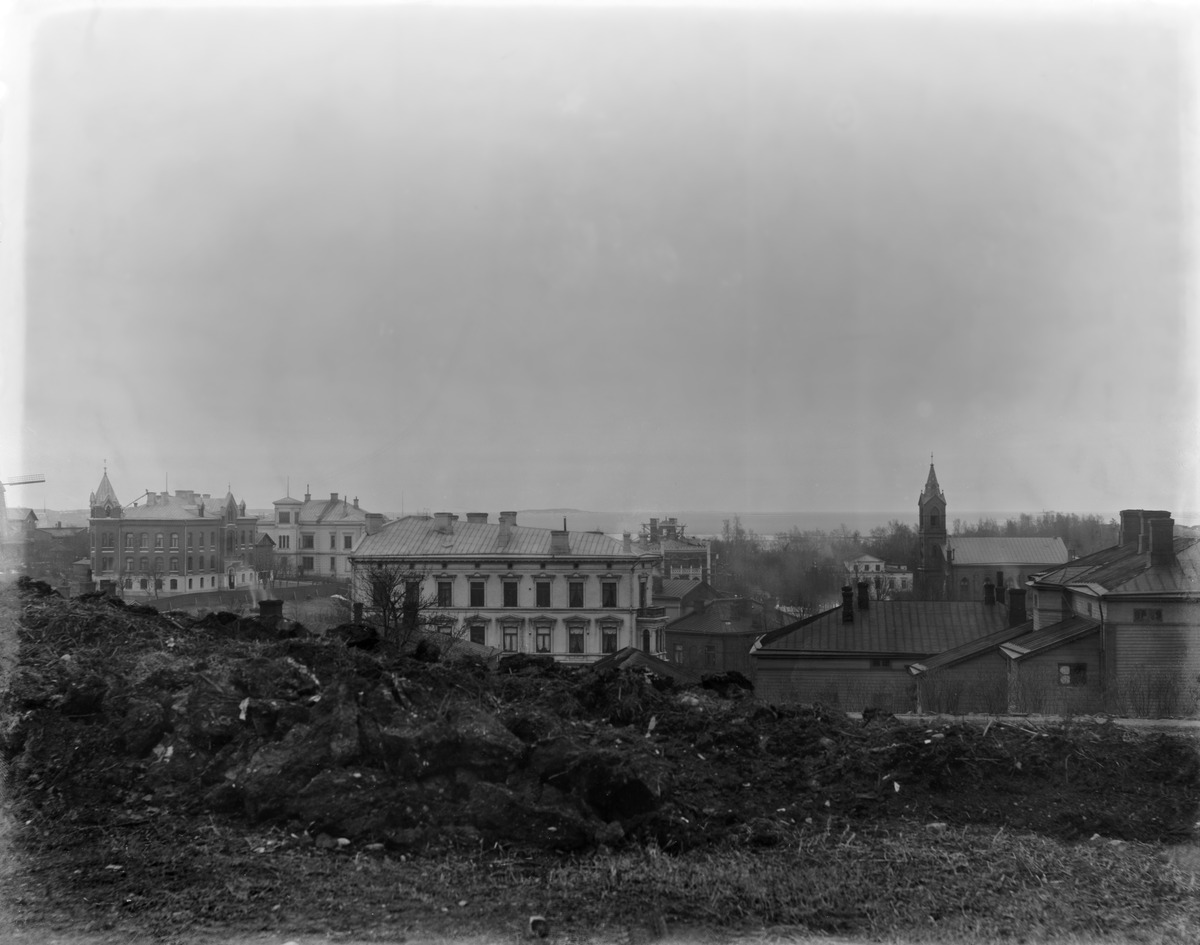
Näkymä Tähtitornin vuorelta etelään
sisällön kuvaus: Näkymä Tähtitornin vuorelta etelään.  Oikealla Tähtitorninkatu 8. Vasemmalla Myllytie 2 ja 1 Itäisessä Kaivopuistossa. Keskellä Muukalaiskatu 3 - Vuorimiehenkatu 4. Taustalla oikealla katolinen Pyhän Henrikin kirkko. mustavalkoinen
Ajankohta: kuvausaika 1895
Paikka: Suomi, Uusimaa, Helsinki, Ullanlinna Helsinki, Tähtitornin vuori. Tähtitorninkatu 8.Vuorimiehenkatu 4. Muukalaiskatu 3. Myllytie 1, 2
Aiheet: näköalat, maanrakennus, puistot, kirkot, kirkkorakennukset, huvilat, uusrenessanssi